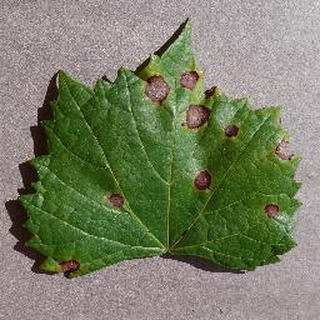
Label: grape_black_rot